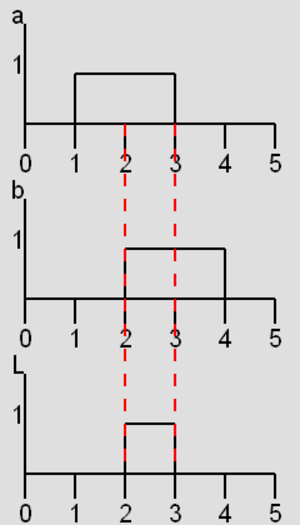
La fonction ET est un opérateur logique de l'algèbre de Boole. À deux opérandes, qui peuvent avoir chacun la valeur VRAI ou FAUX, il associe un résultat qui a lui-même la valeur VRAI seulement si les deux opérandes ont la valeur VRAI.